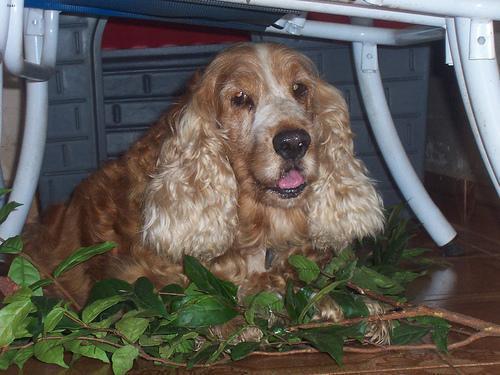
english cocker spaniel